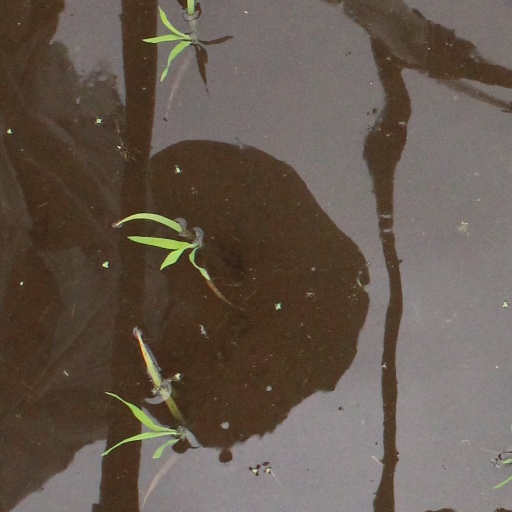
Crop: rice